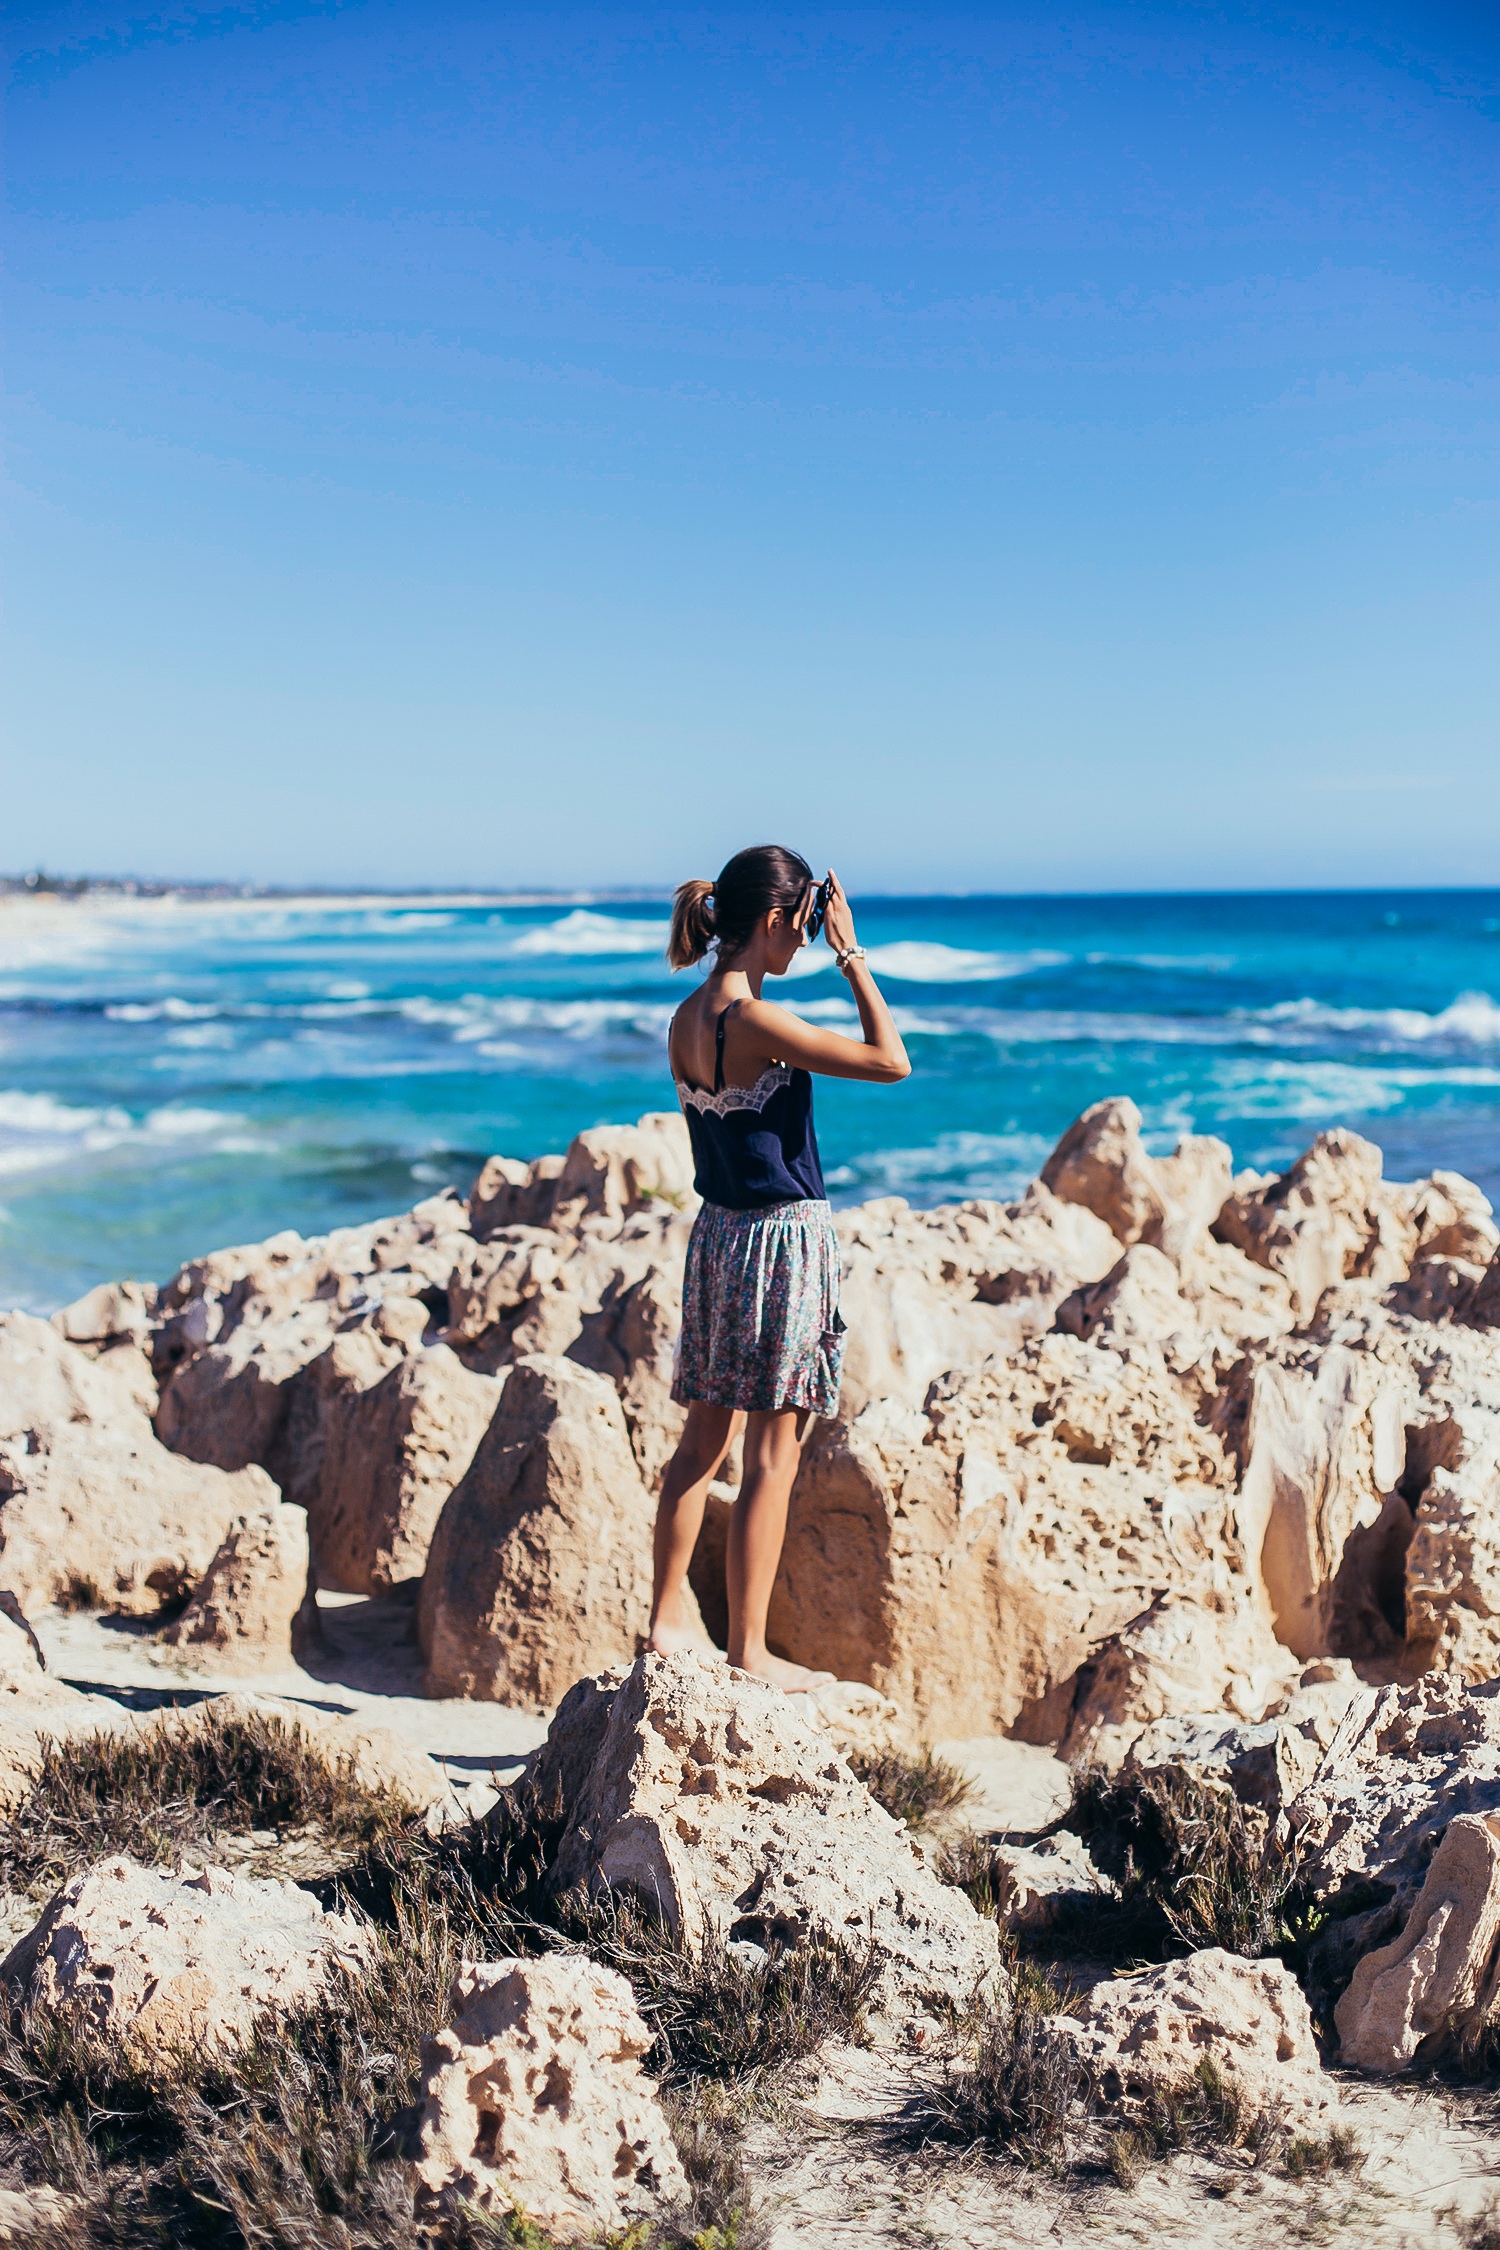
beach, sea, coast, sand, rock, ocean, woman, shore, wave, vacation, cliff, terrain, material, body of water, skirt, cape, photo shoot